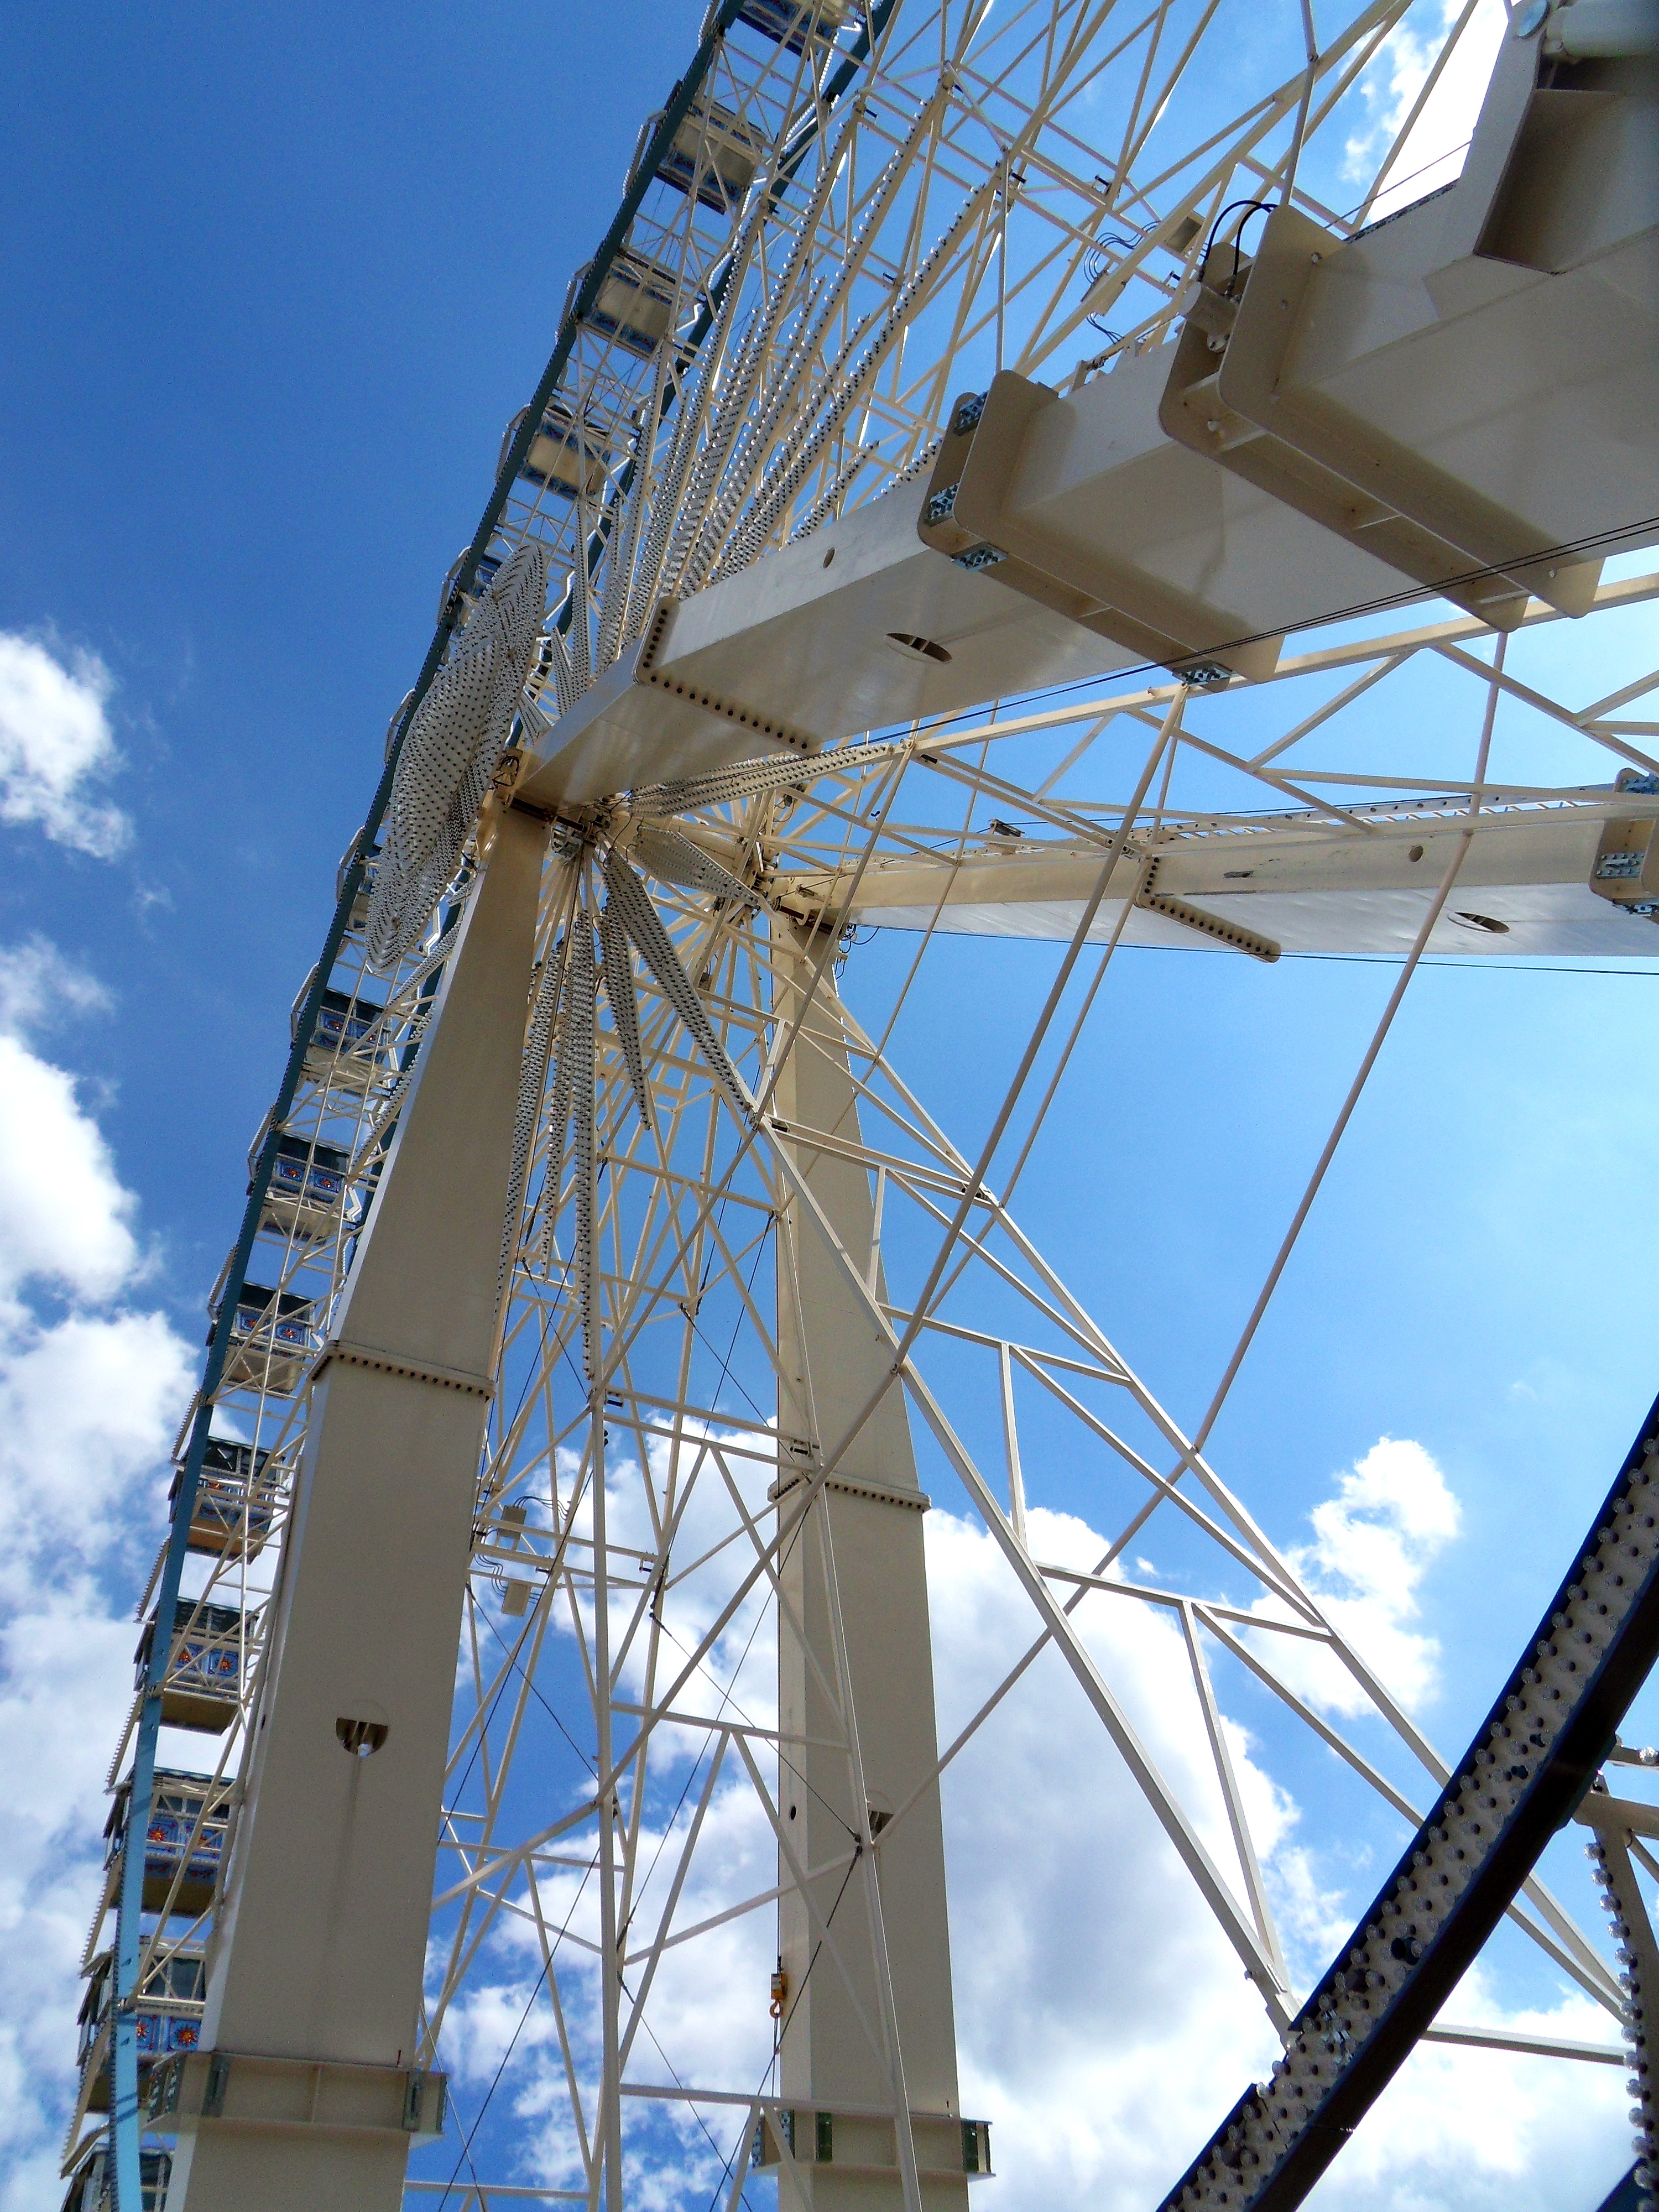
structure, wheel, vehicle, ferris wheel, amusement park, tower, mast, park, metal, blue, attraction, leisure, tower block, blue sky, height, festival, attractive, nacelle, manege, construction equipment